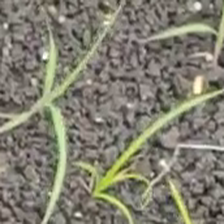
Weed species: Digitaria_SP_(Digitaria Sanguinalis )